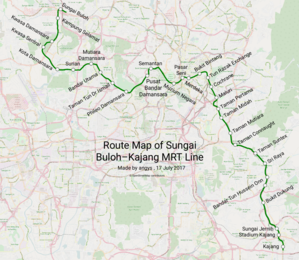
La ligne Sungai Buloh–Kajang est une ligne de métro automatique qui dessert l'agglomération de Kuala Lumpur capitale de la Malaisie. Elle a été inaugurée en 2016 et après son prolongement en 2017 la ligne atteint une longueur de 51 kilomètres et dessert 31 stations. La voie est construite en majeure partie sur viaduc avec une dizaine de kilomètres en souterrain. Les rames longues de 90 mètres sont alimentées par troisième rail. Les rames sont à pilotage automatique.